The Jailhouse

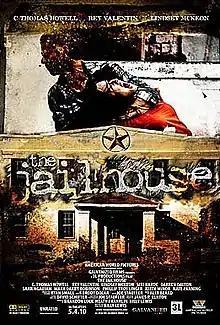
Film poster

The Jailhouse is a 2009 American psychological thriller film starring C. Thomas Howell, Lindsey McKeon, Rey Valentin and Darren Dalton. It was written and directed by Billy Lewis and produced by Brandon Luck and Heath Franklin. The film features a family moving into a house that used to be a jail when they discover it's haunted. "The Jailhouse" premiered on May 1, 2009 at the Cape Fear Independent Film Festival, was released in 16 theaters in 10 states beginning May 4, 2010. "The Jailhouse" made its world television premiere on the Chiller Network on February 4, 2011